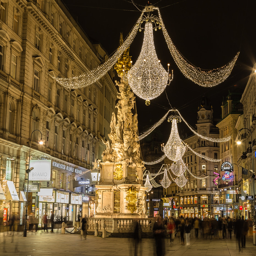
tourist attraction at night during the christmas season